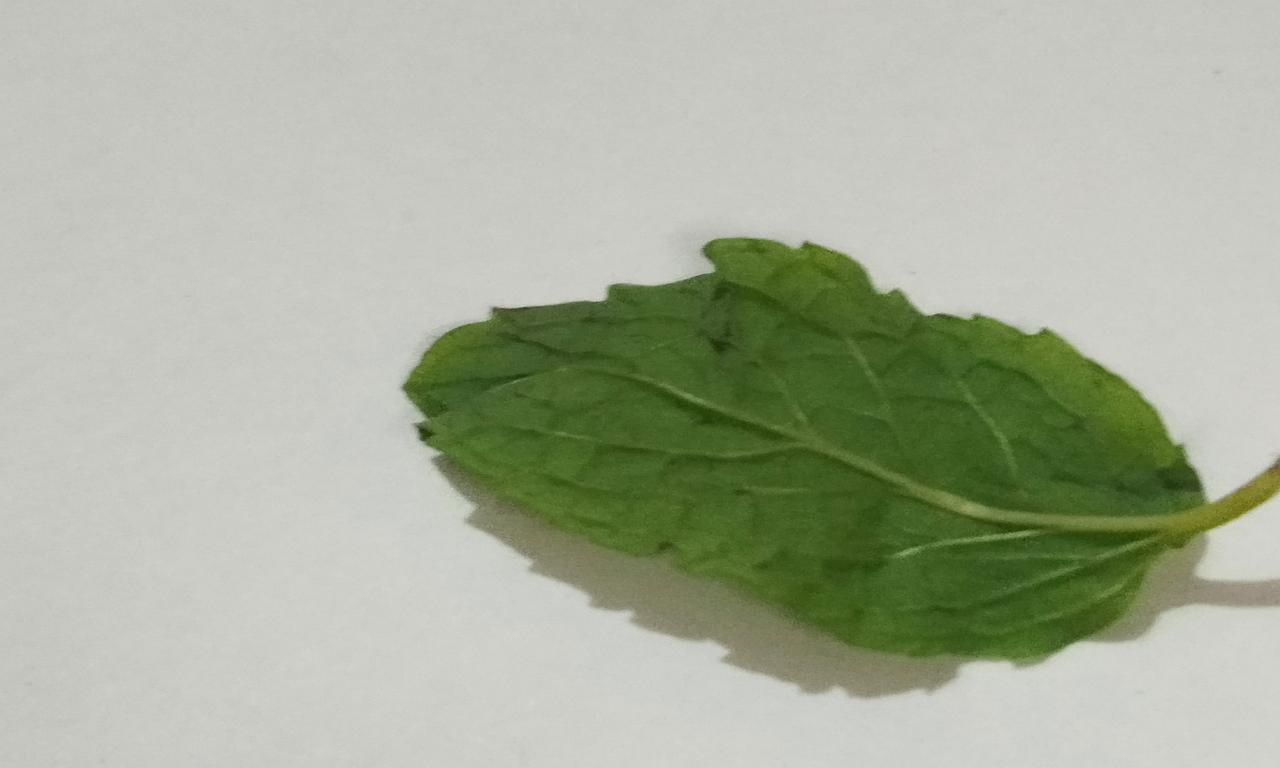
Label: Fresh